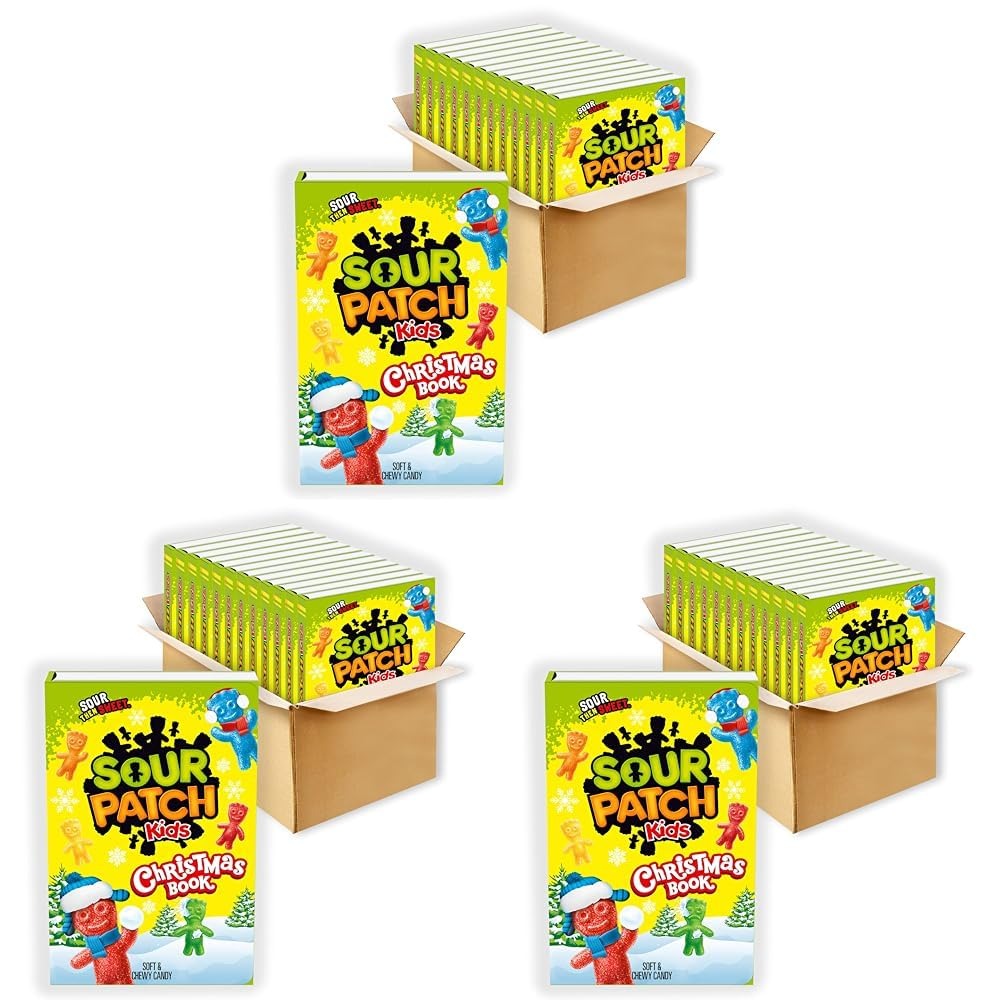
Item Name: SOUR PATCH KIDS Christmas Candy
Value: nan
Unit: None

Price: 14.99